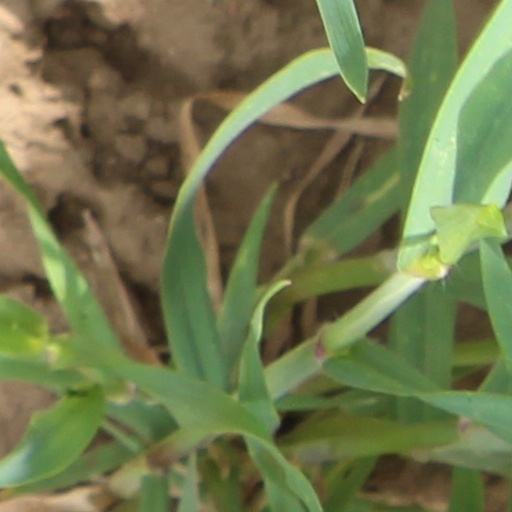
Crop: wheat